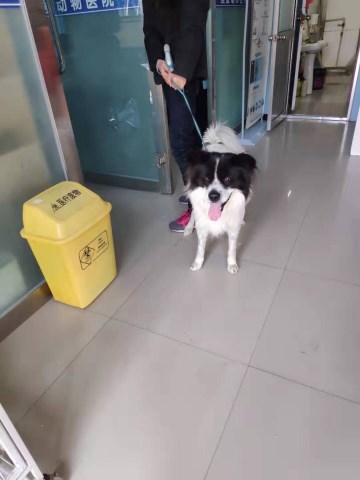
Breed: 2594-n000109-Border_collie